Sophie Marceau

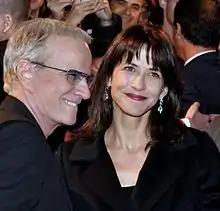
With her then-partner Christopher Lambert at the "Skyfall" Paris premiere in 2012

From 1985 to 2001, Marceau was in a relationship with Polish director Andrzej Żuławski. They have a son, Vincent, born in July 1995. In 2001, Marceau separated from Żuławski and began a six-year relationship with American producer Jim Lemley. They have a daughter, Juliette, born in June 2002.